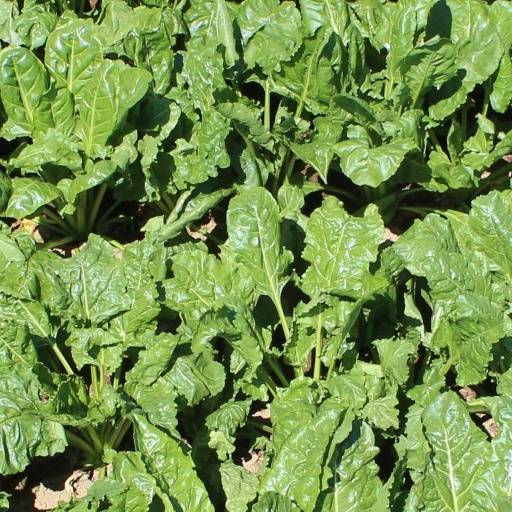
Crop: sugar beet